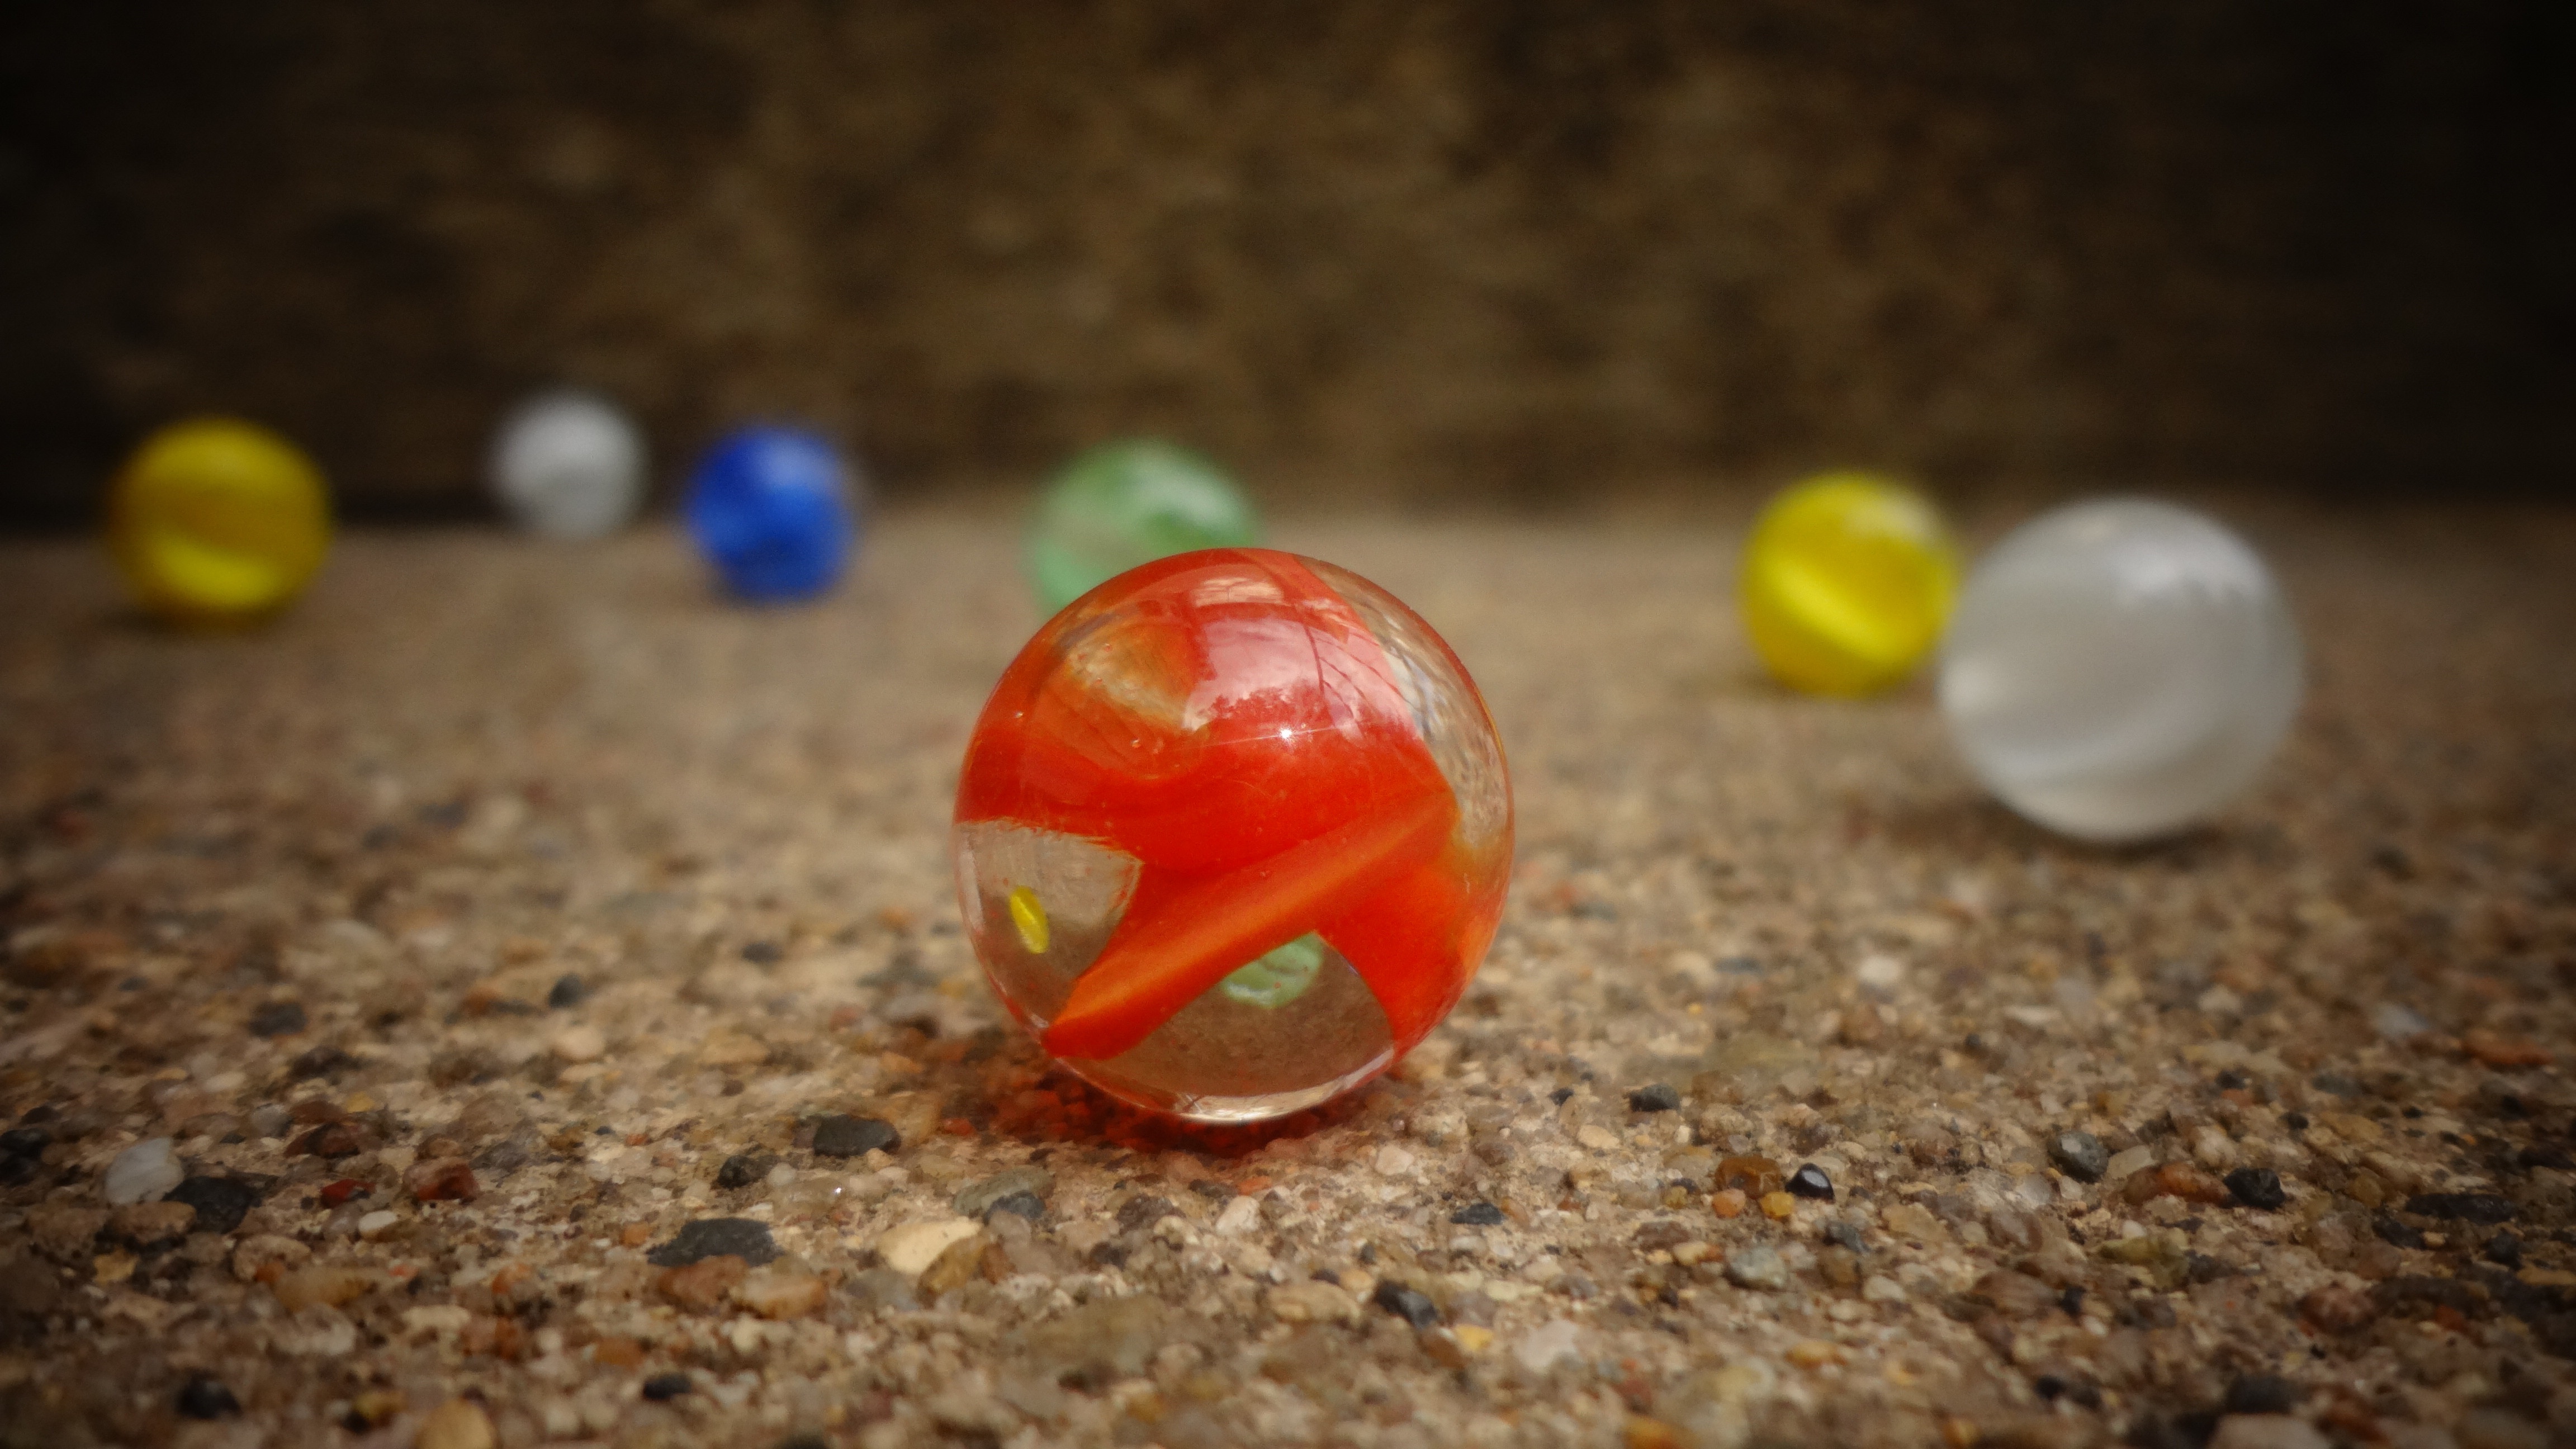
glass, food, red, color, yellow, close up, ball, macro photography